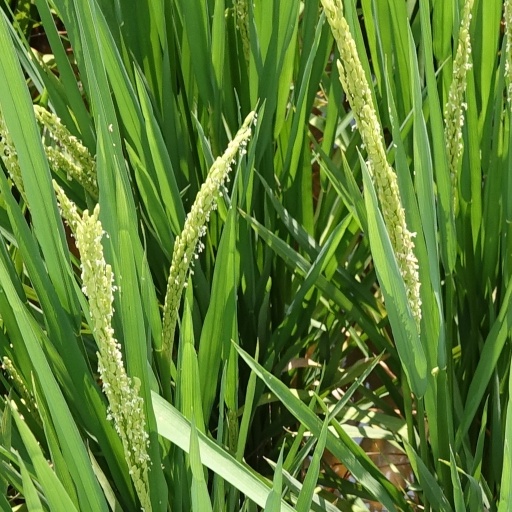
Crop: rice